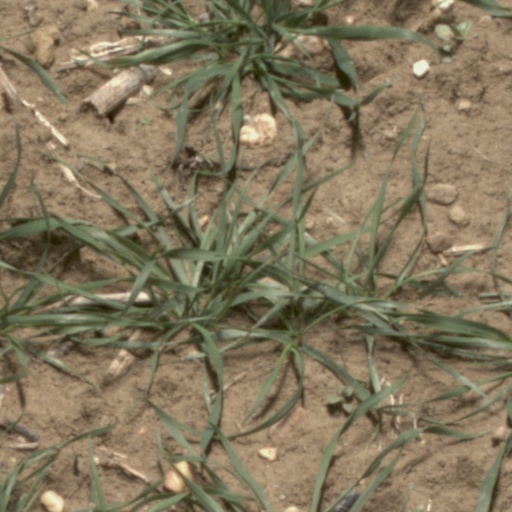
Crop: wheat